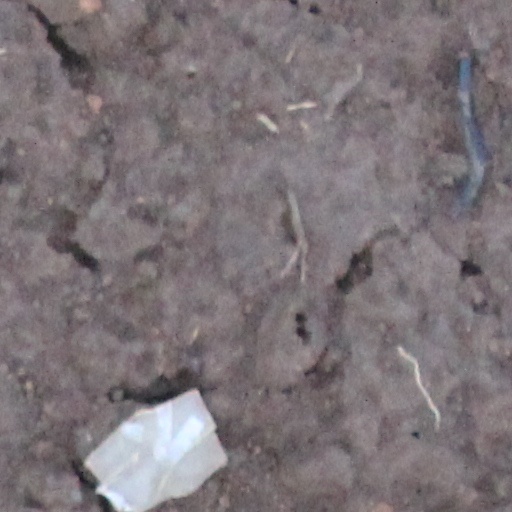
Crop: wheat